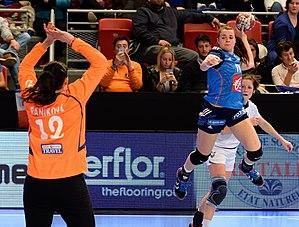
Marie Prouvensier ,le 29 novembre 2015, lors du match France / République Tchèque pour le compte du TIPIFF 2015. Au stade Pierre de Coubertin à Paris.
Marie Prouvensier, née le 9 février 1994 à Dijon, est une joueuse française de handball évoluant au poste d'ailière droite.